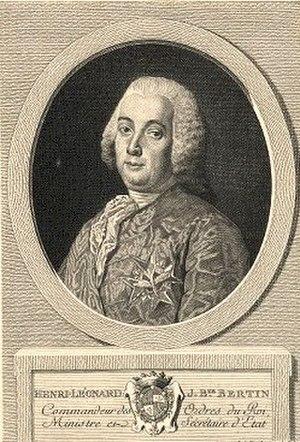
Ministre français des finances Henri Léonard Jean Baptiste Bertin (1719-1792)